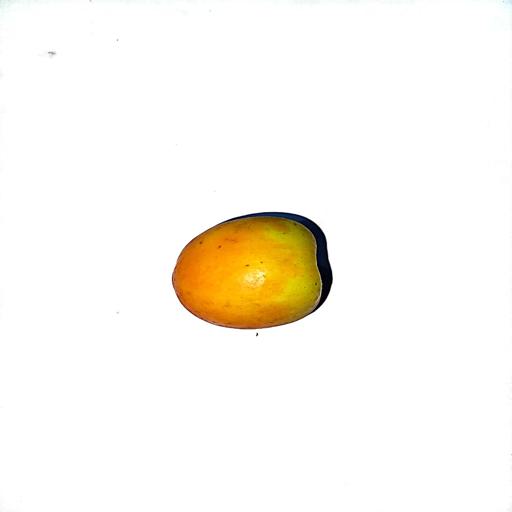
Label: healthy